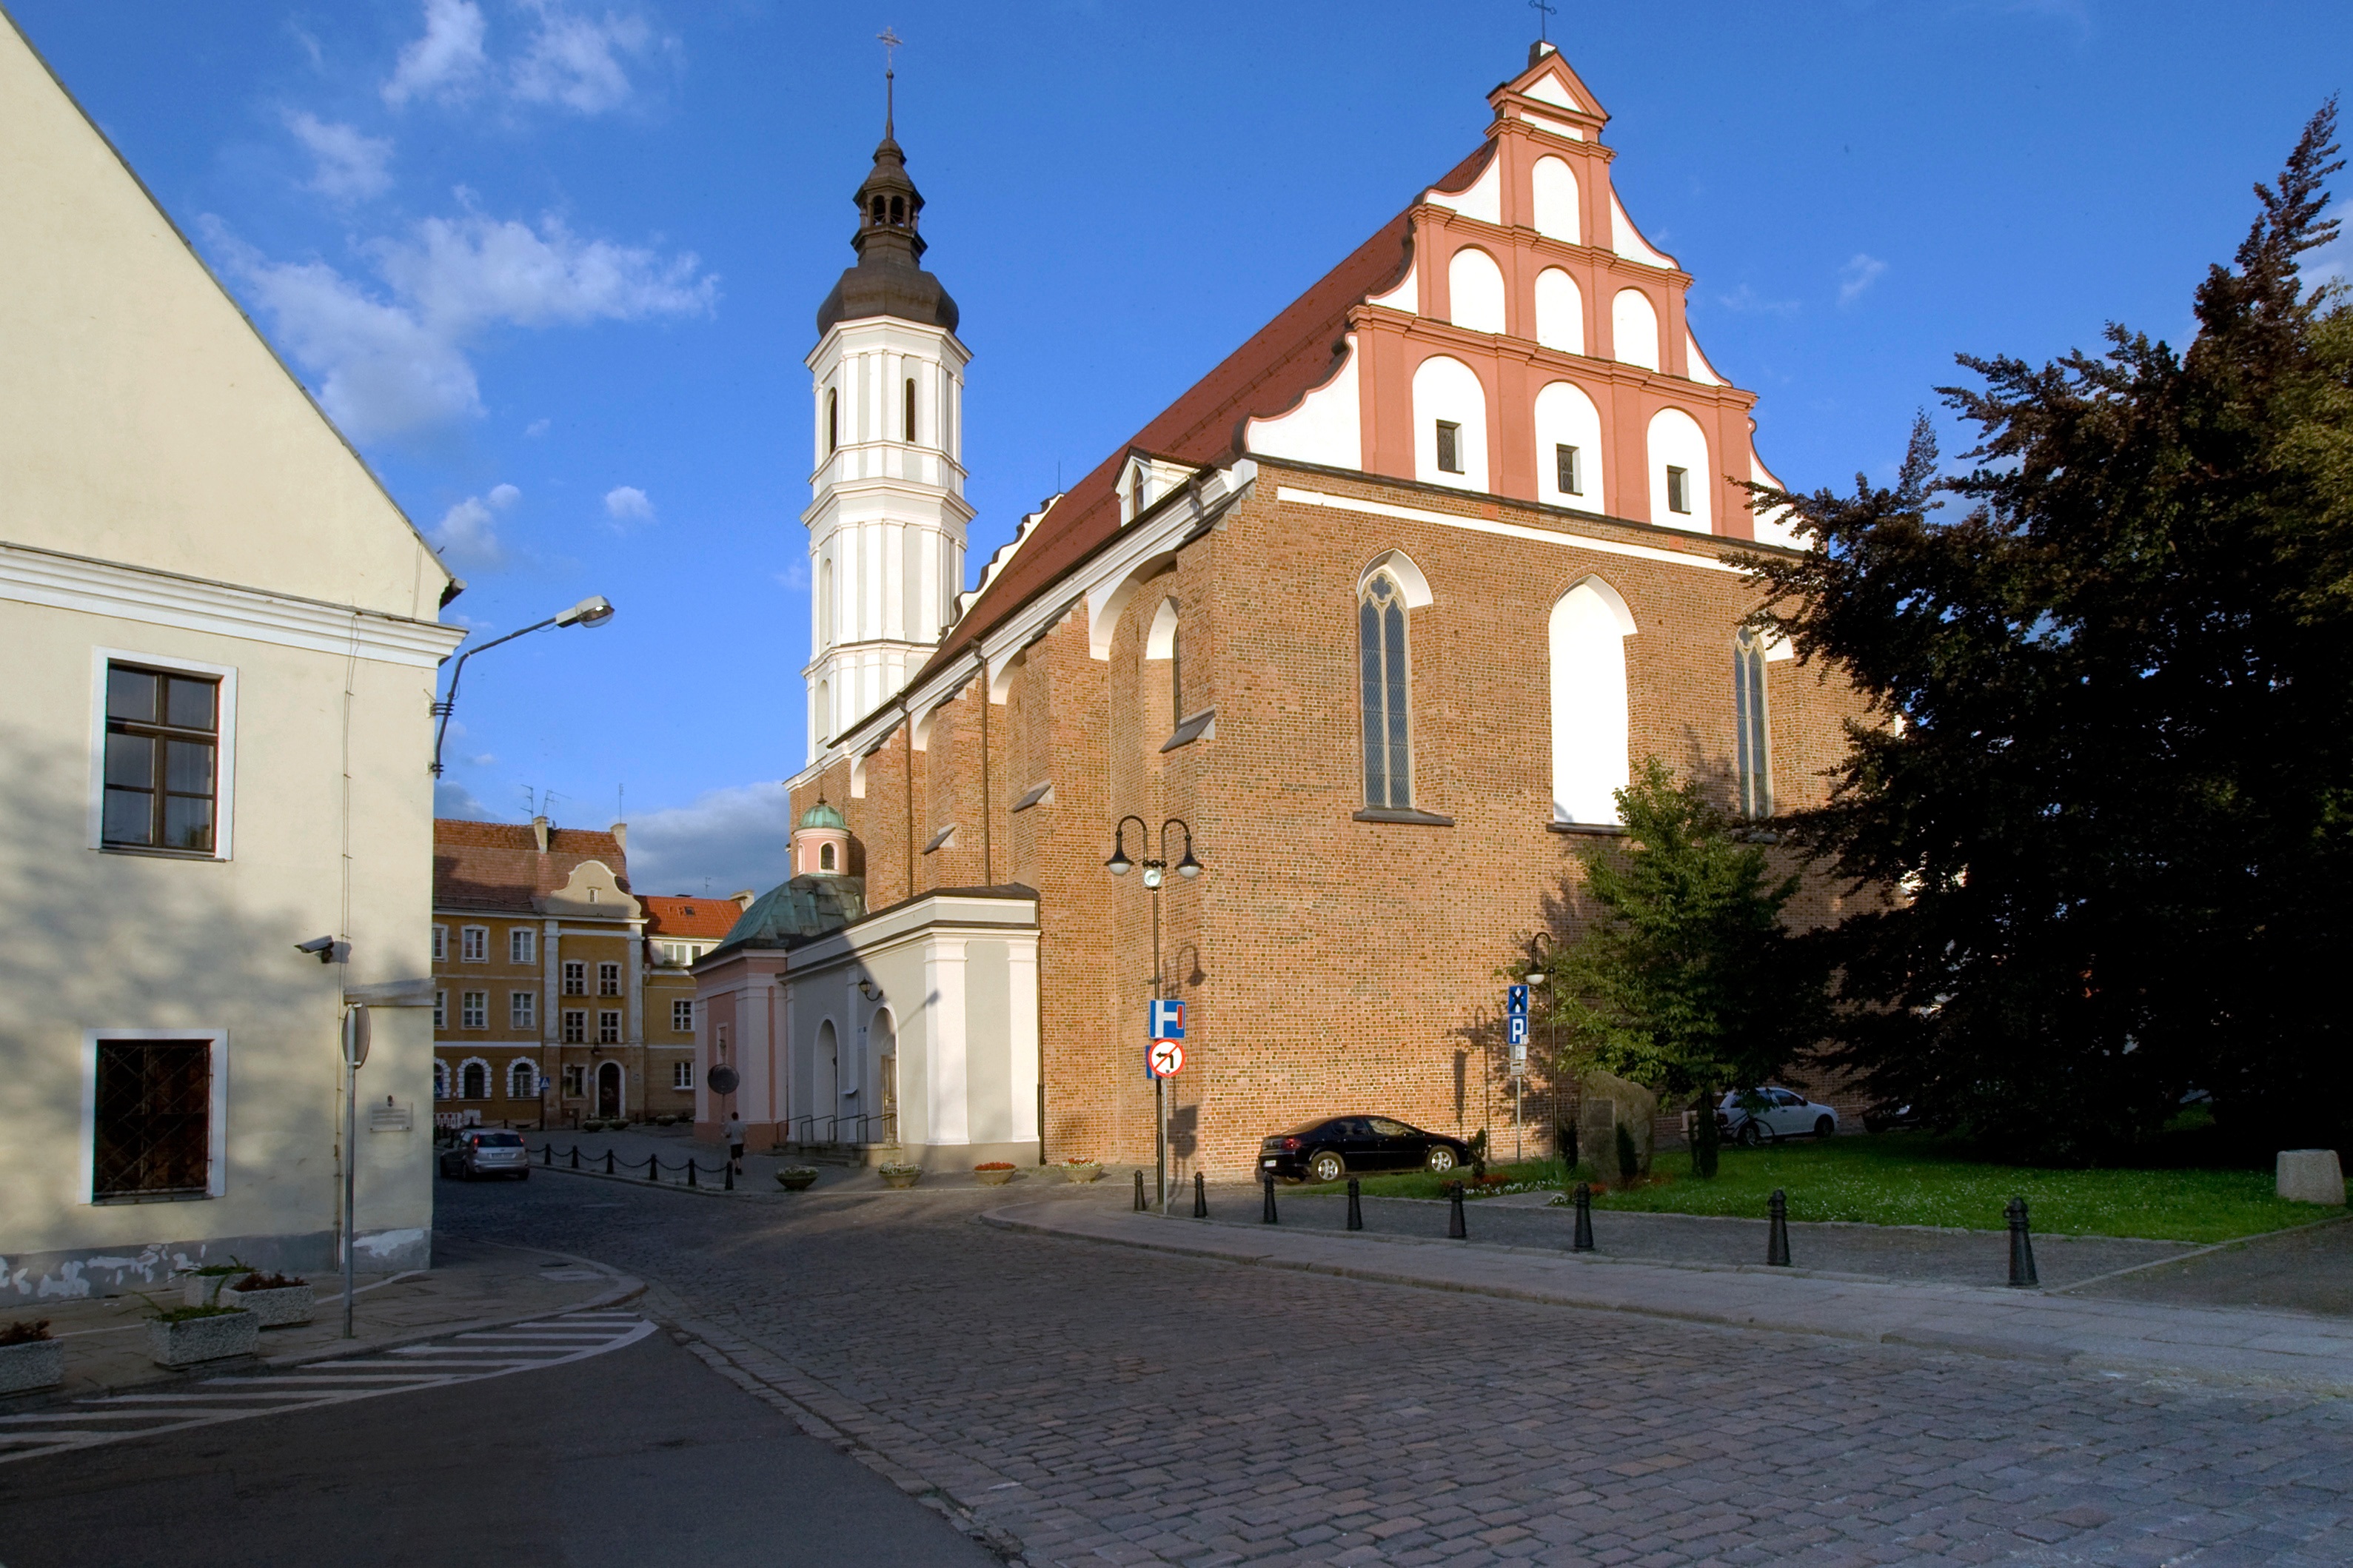
town, building, facade, church, chapel, place of worship, monastery, synagogue, estate, silesia, neighbourhood, opole